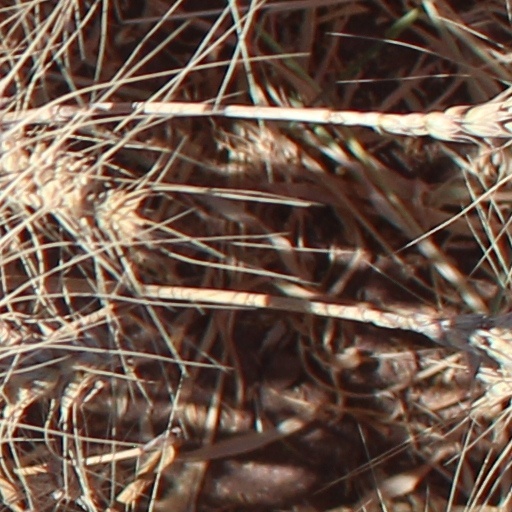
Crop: wheat